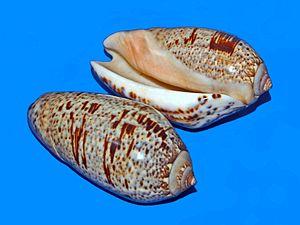
Oliva, les olives en français, est un genre de mollusques gastéropodes marins de la famille des olividés.